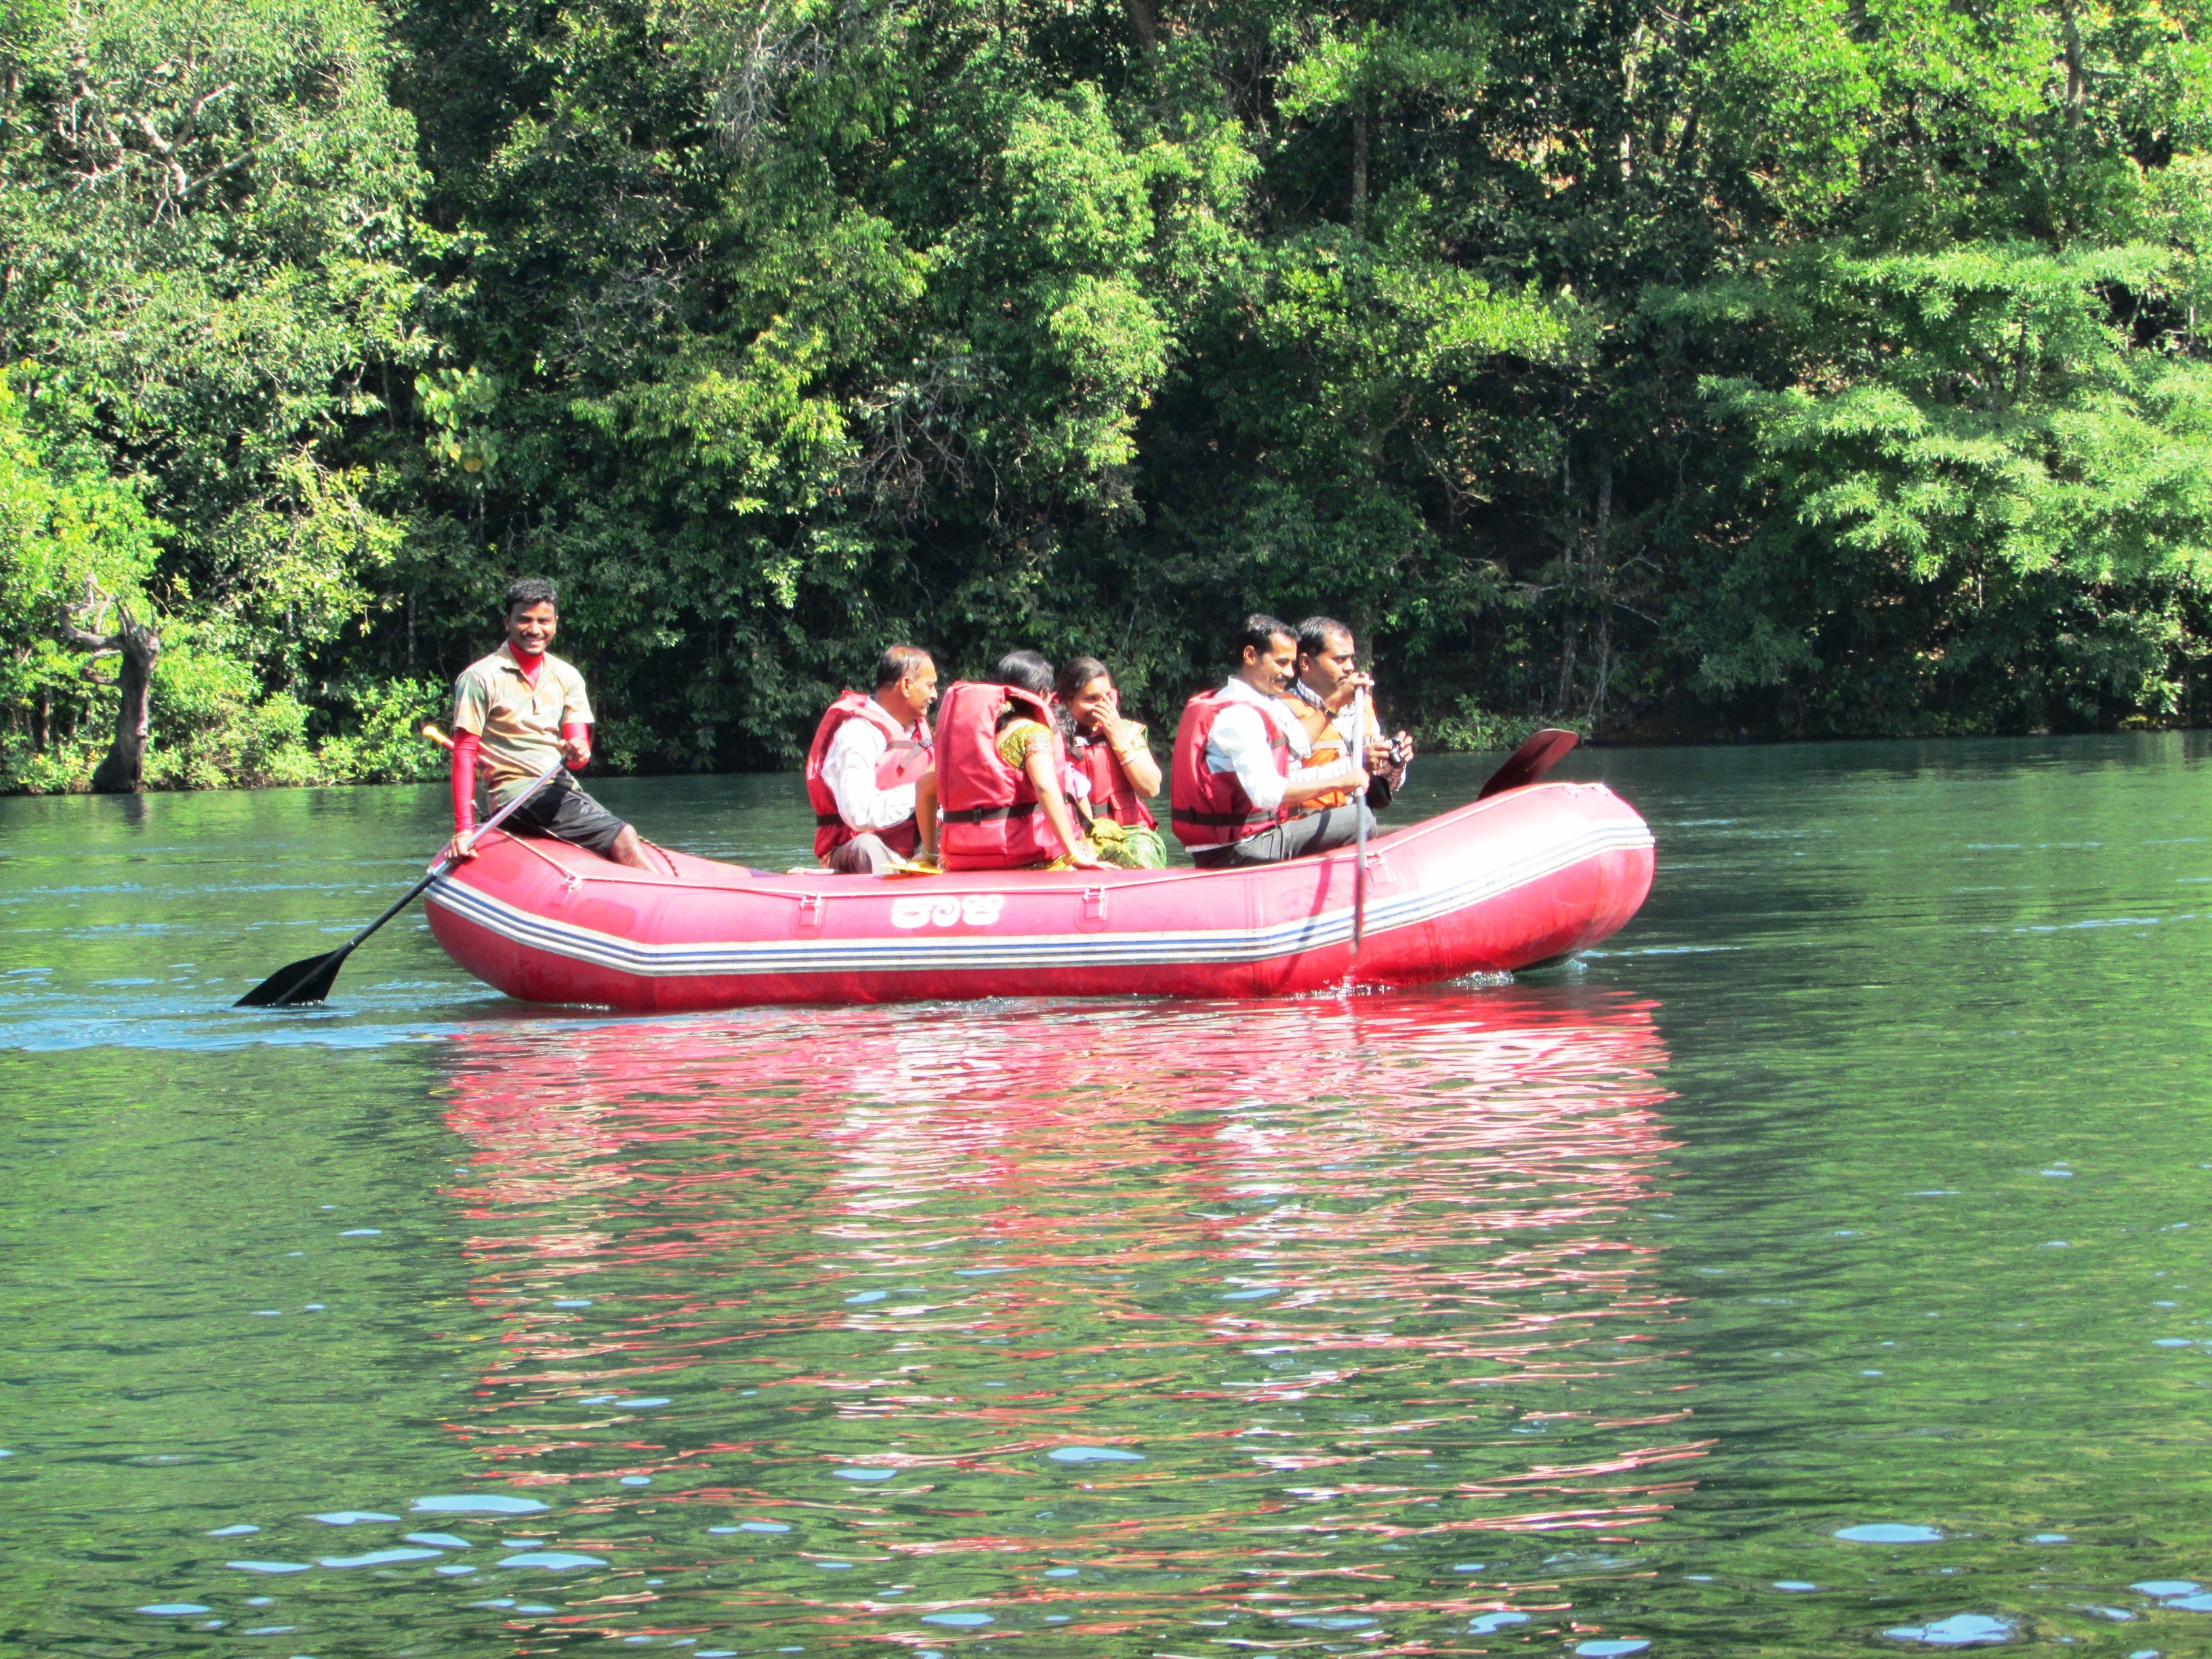
water, outdoor, boat, river, ship, canoe, transportation, transport, vessel, vehicle, nautical, boating, marine, navigation, india, tradition, watercraft, raft, canoeing, dandeli, rafting, watercraft rowing, river rafting, kali river